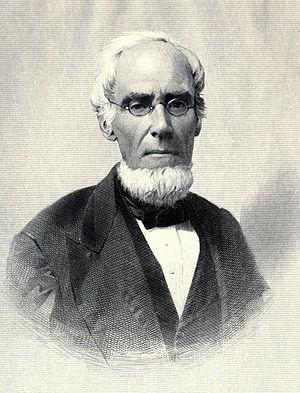
Gail Borden Junior est un géomètre-arpenteur et éditeur américain. Il est également l'inventeur du meat-biscuit, puis du lait concentré sucré en 1856.